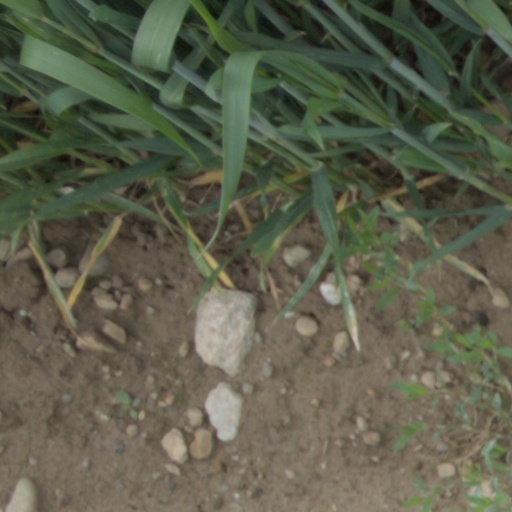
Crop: wheat